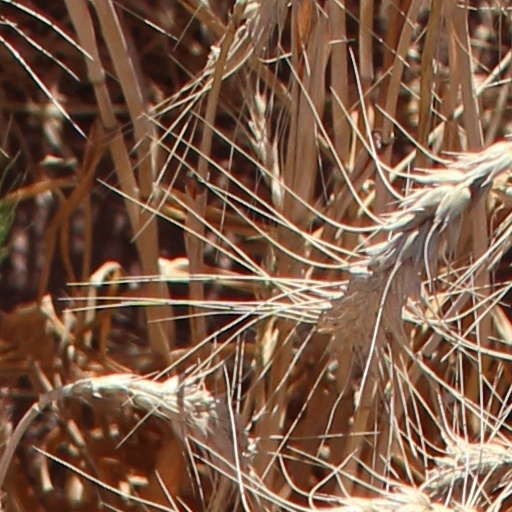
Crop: wheat